Chalo Dilli

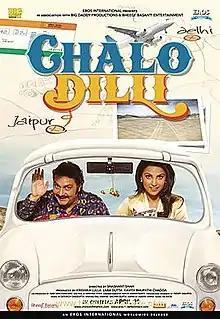
Theatrical release poster

Chalo Dilli is a 2011 Indian film directed by Shashant Shah. It features Lara Dutta and Vinay Pathak. It also features Akshay Kumar and Mahika Sharma in a guest appearance. The film, produced under Dutta's husband Mahesh Bhupathi's production company, Big Daddy Productions and Eros International Media Ltd, was shot at locations in Mumbai, Delhi and Jaipur. It was released on 29 April 2011. It was inspired by the film "Planes, Trains and Automobiles" starring Steve Martin. A sequel to the film, named "Chalo China", was set to be made in 2014 but was postponed due to a lack of financiers.